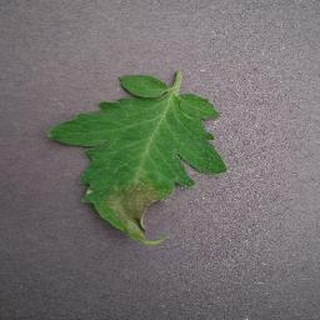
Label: tomato_late_blight